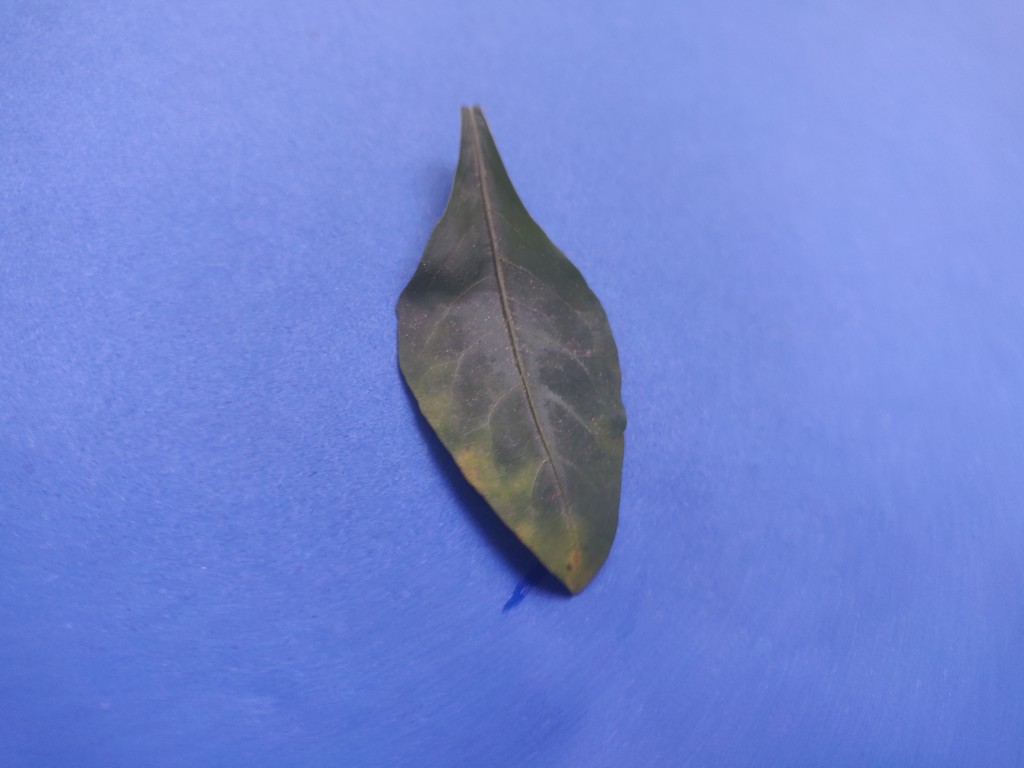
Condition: Unhealthy
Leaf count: single
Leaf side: front